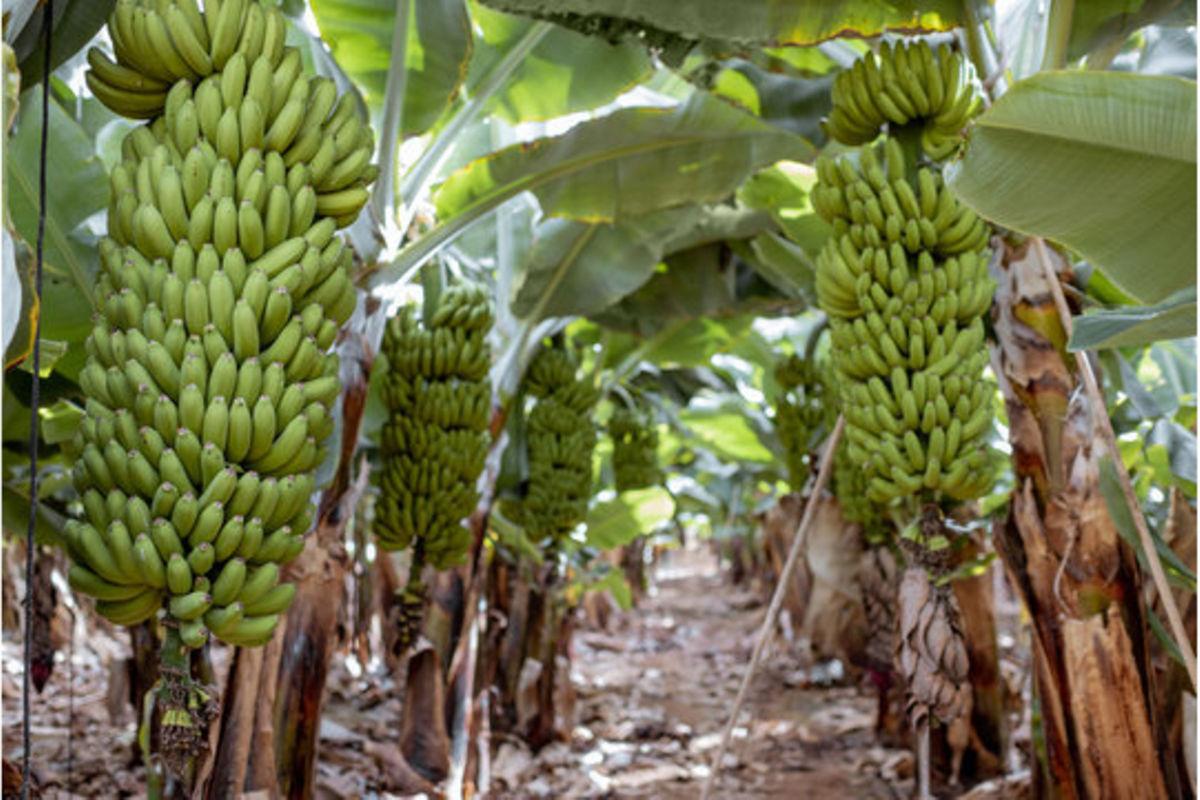
Shamba la migomba lenye ndizi nyingi zisizoiva zikining'inia kutoka kwenye miti yenye nguvu. Mistari ya migomba inaonekana ikinyoosha mbali ikionyesha uzalishaji mkubwa wa mazao. Ardhini chini ya migomba inaonekana kuwa kavu, labda ikisubiri umwagiliaji au mvua.